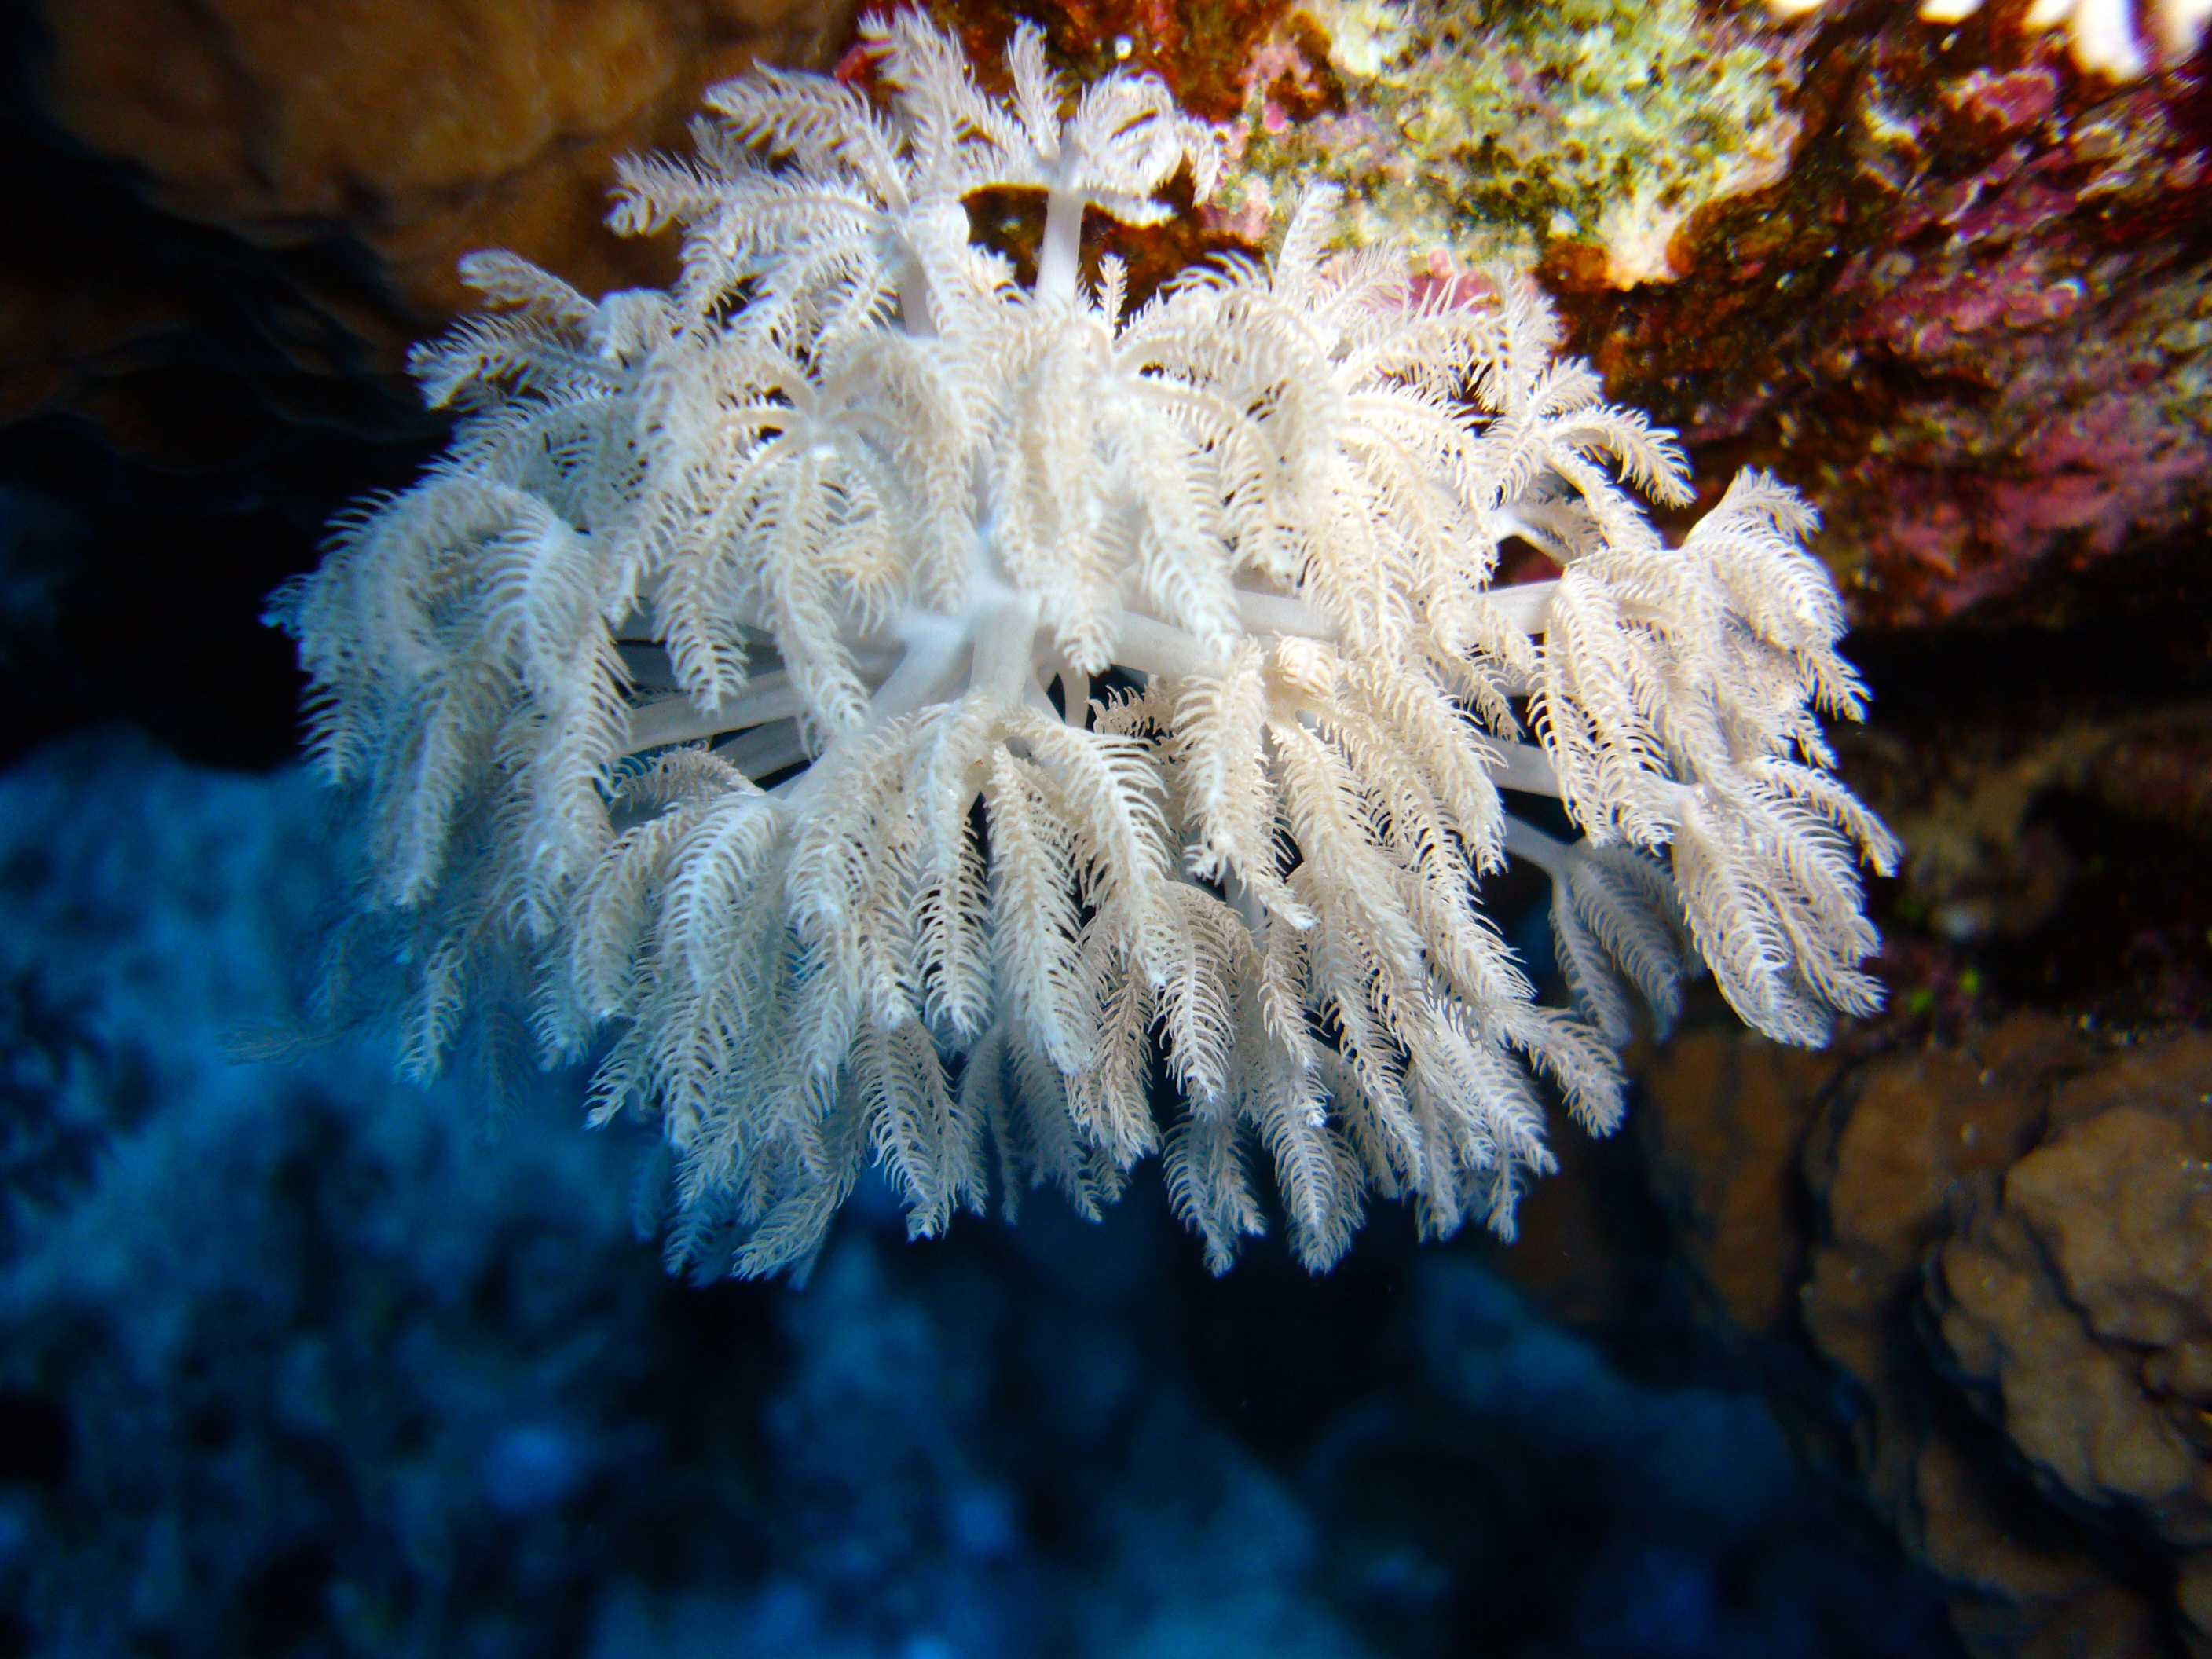
sea, water, nature, flower, diving, underwater, biology, coral, coral reef, invertebrate, reef, close up, cnidaria, creature, underwater world, macro photography, organism, sea anemone, marine biology, marine invertebrates